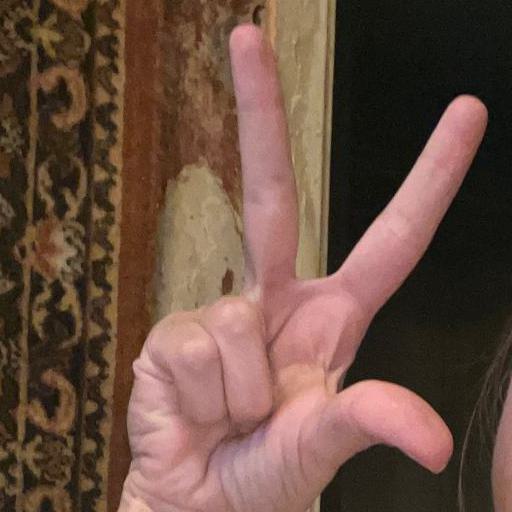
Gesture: three2